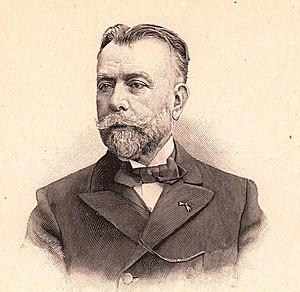
Saint-Gaudens est une commune française située dans le département de la Haute-Garonne, dont elle est sous-préfecture, en région Occitanie.
Jean Marie Charles Abadie, né le 25 mars 1842 à Saint-Gaudens et mort le 29 juin 1932 à Cahuzac-sur-Vère, est un médecin ophtalmologiste français.